History of hearing aids

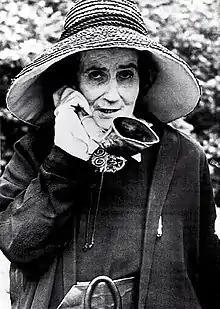
Madame de Meuron with ear trumpet

The first hearing aid was created in the 17th century. The movement toward modern hearing aids began with the creation of the telephone, and the first electric hearing aid was created in 1898. By the late 20th century, the digital hearing aid was distributed to the public commercially. Some of the first hearing aids were external hearing aids. External hearing aids direct sounds in front of the ear and block all other noises. The apparatus would fit behind or in the ear.